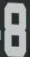
Number: 8